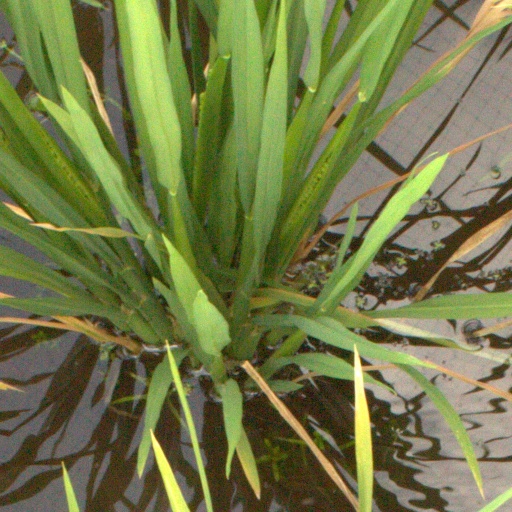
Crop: rice